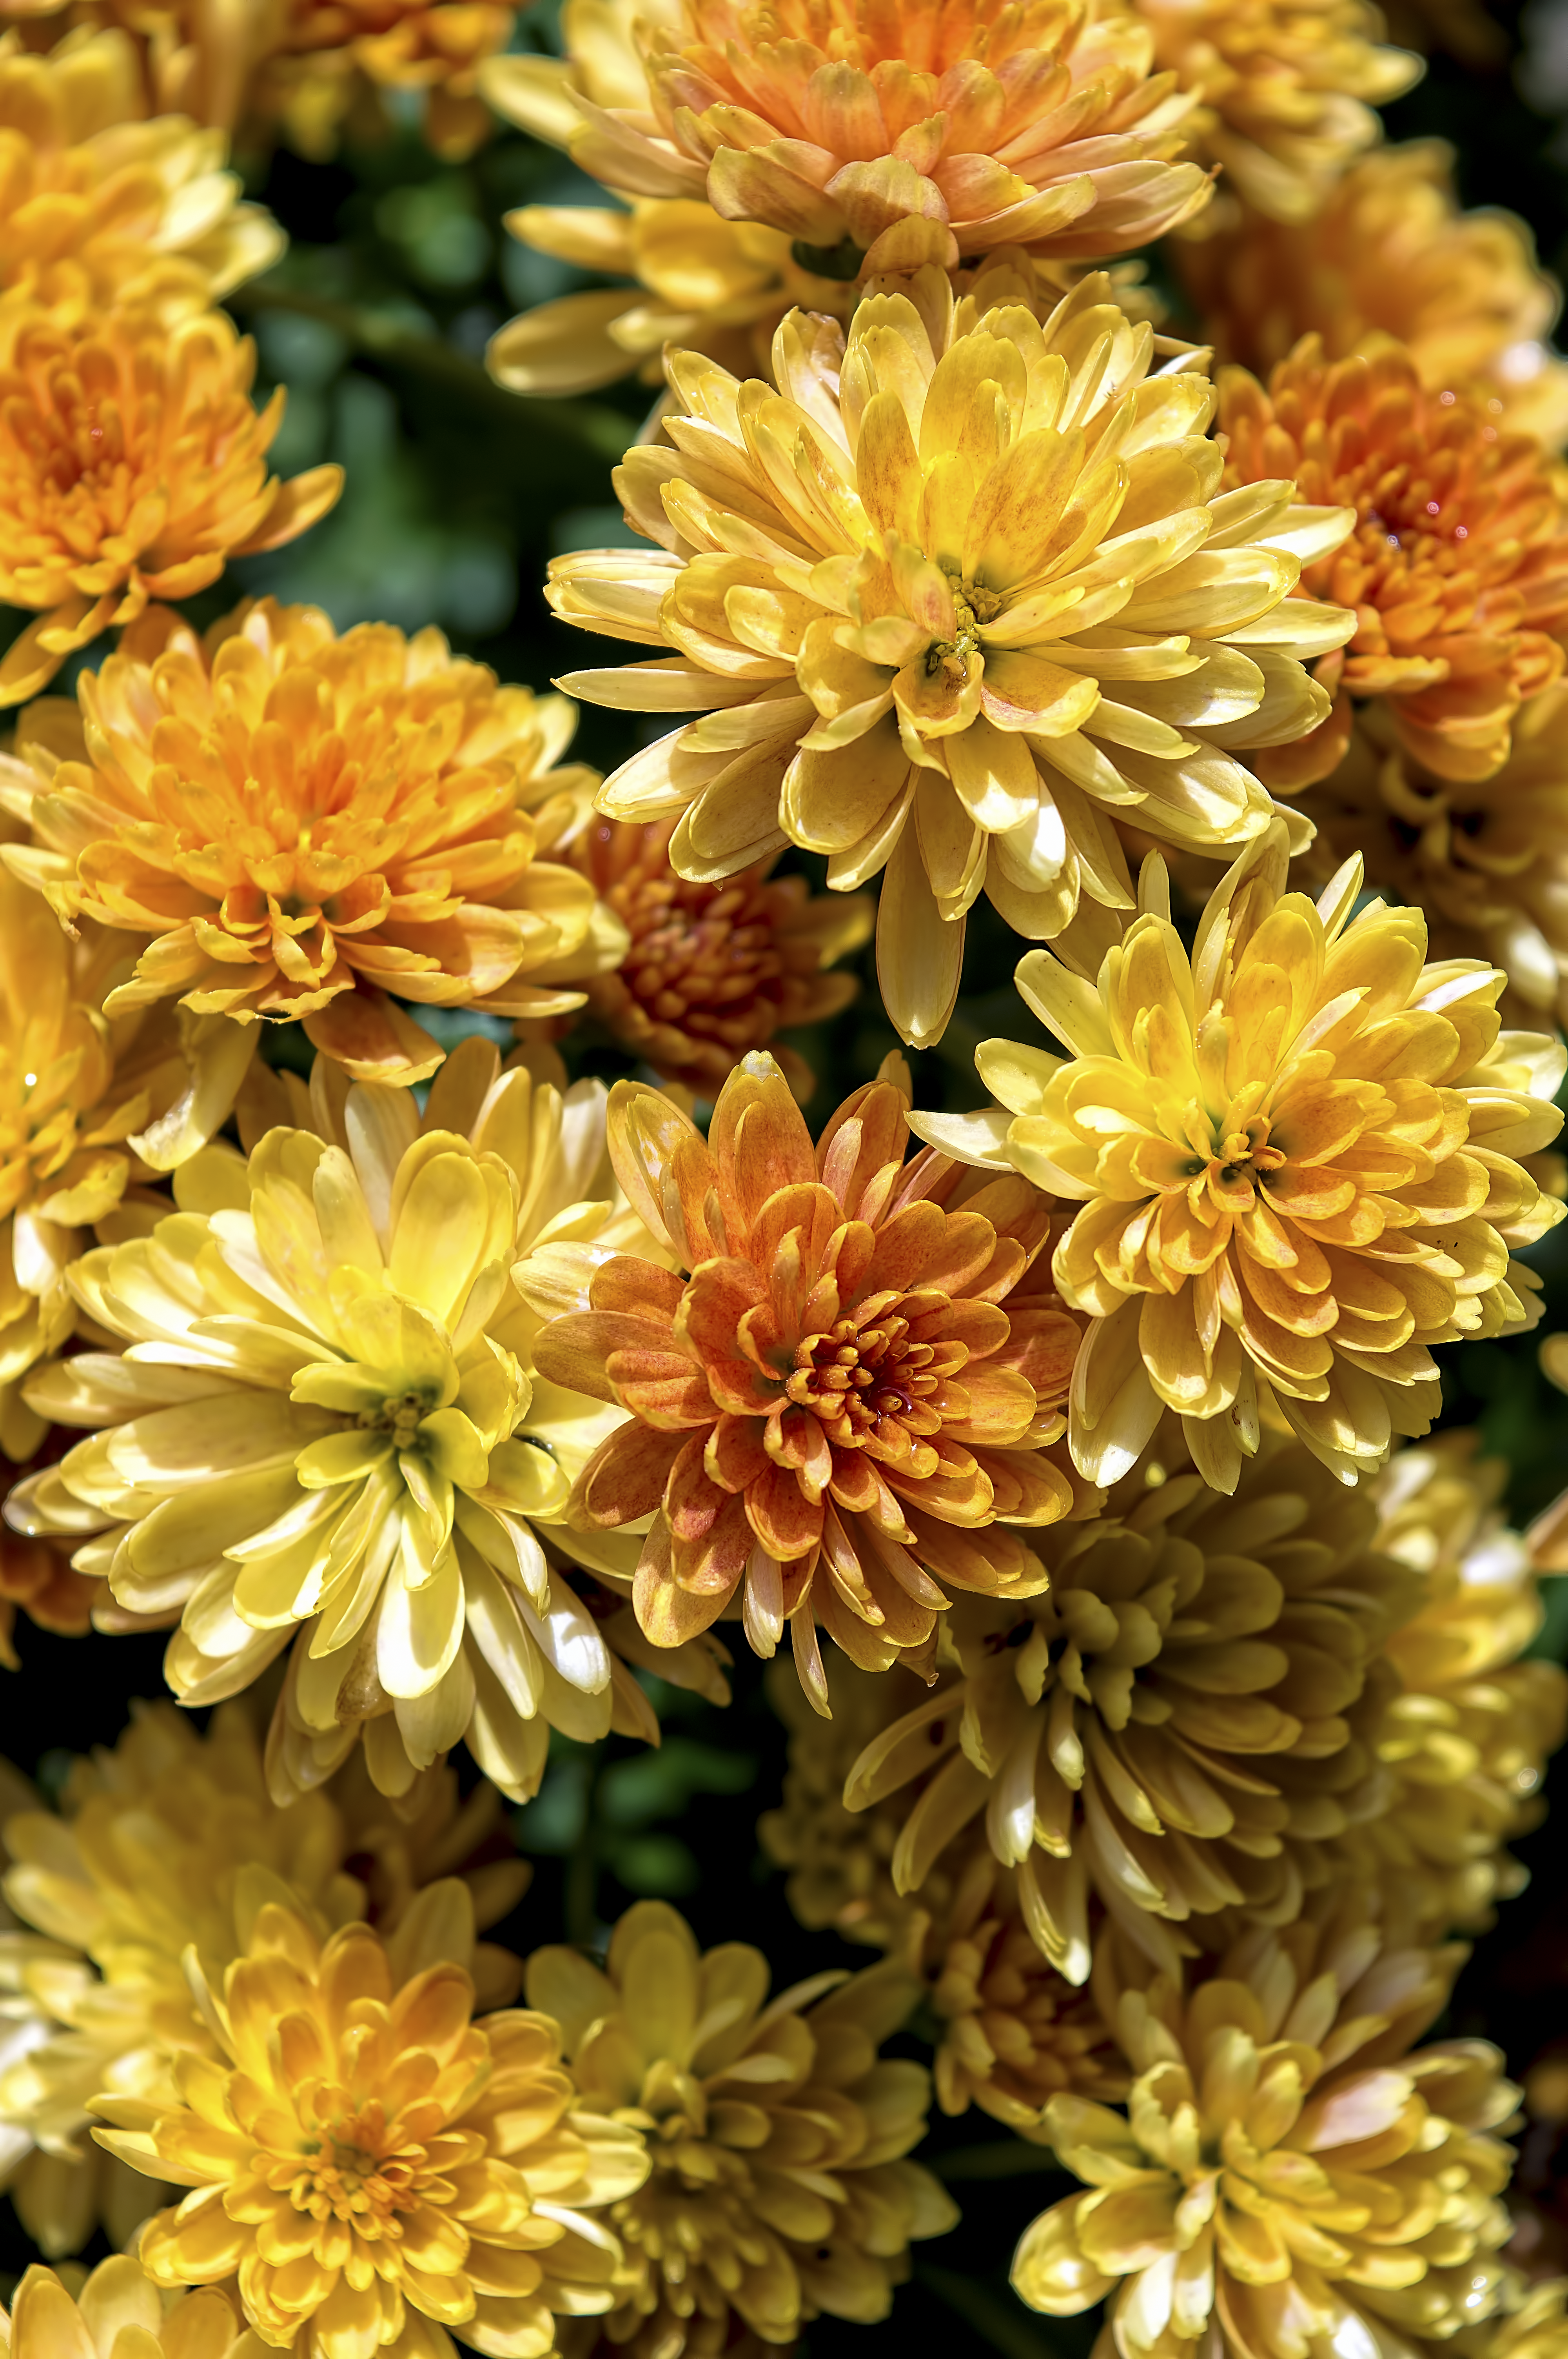
nature, orange, yellow, plants, flowers, cool image, finland, helsinki, chrysanthemum, cool photo, i